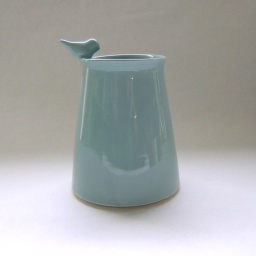
bird vase in robin egg blue